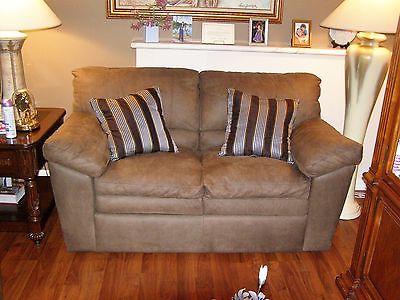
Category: sofa